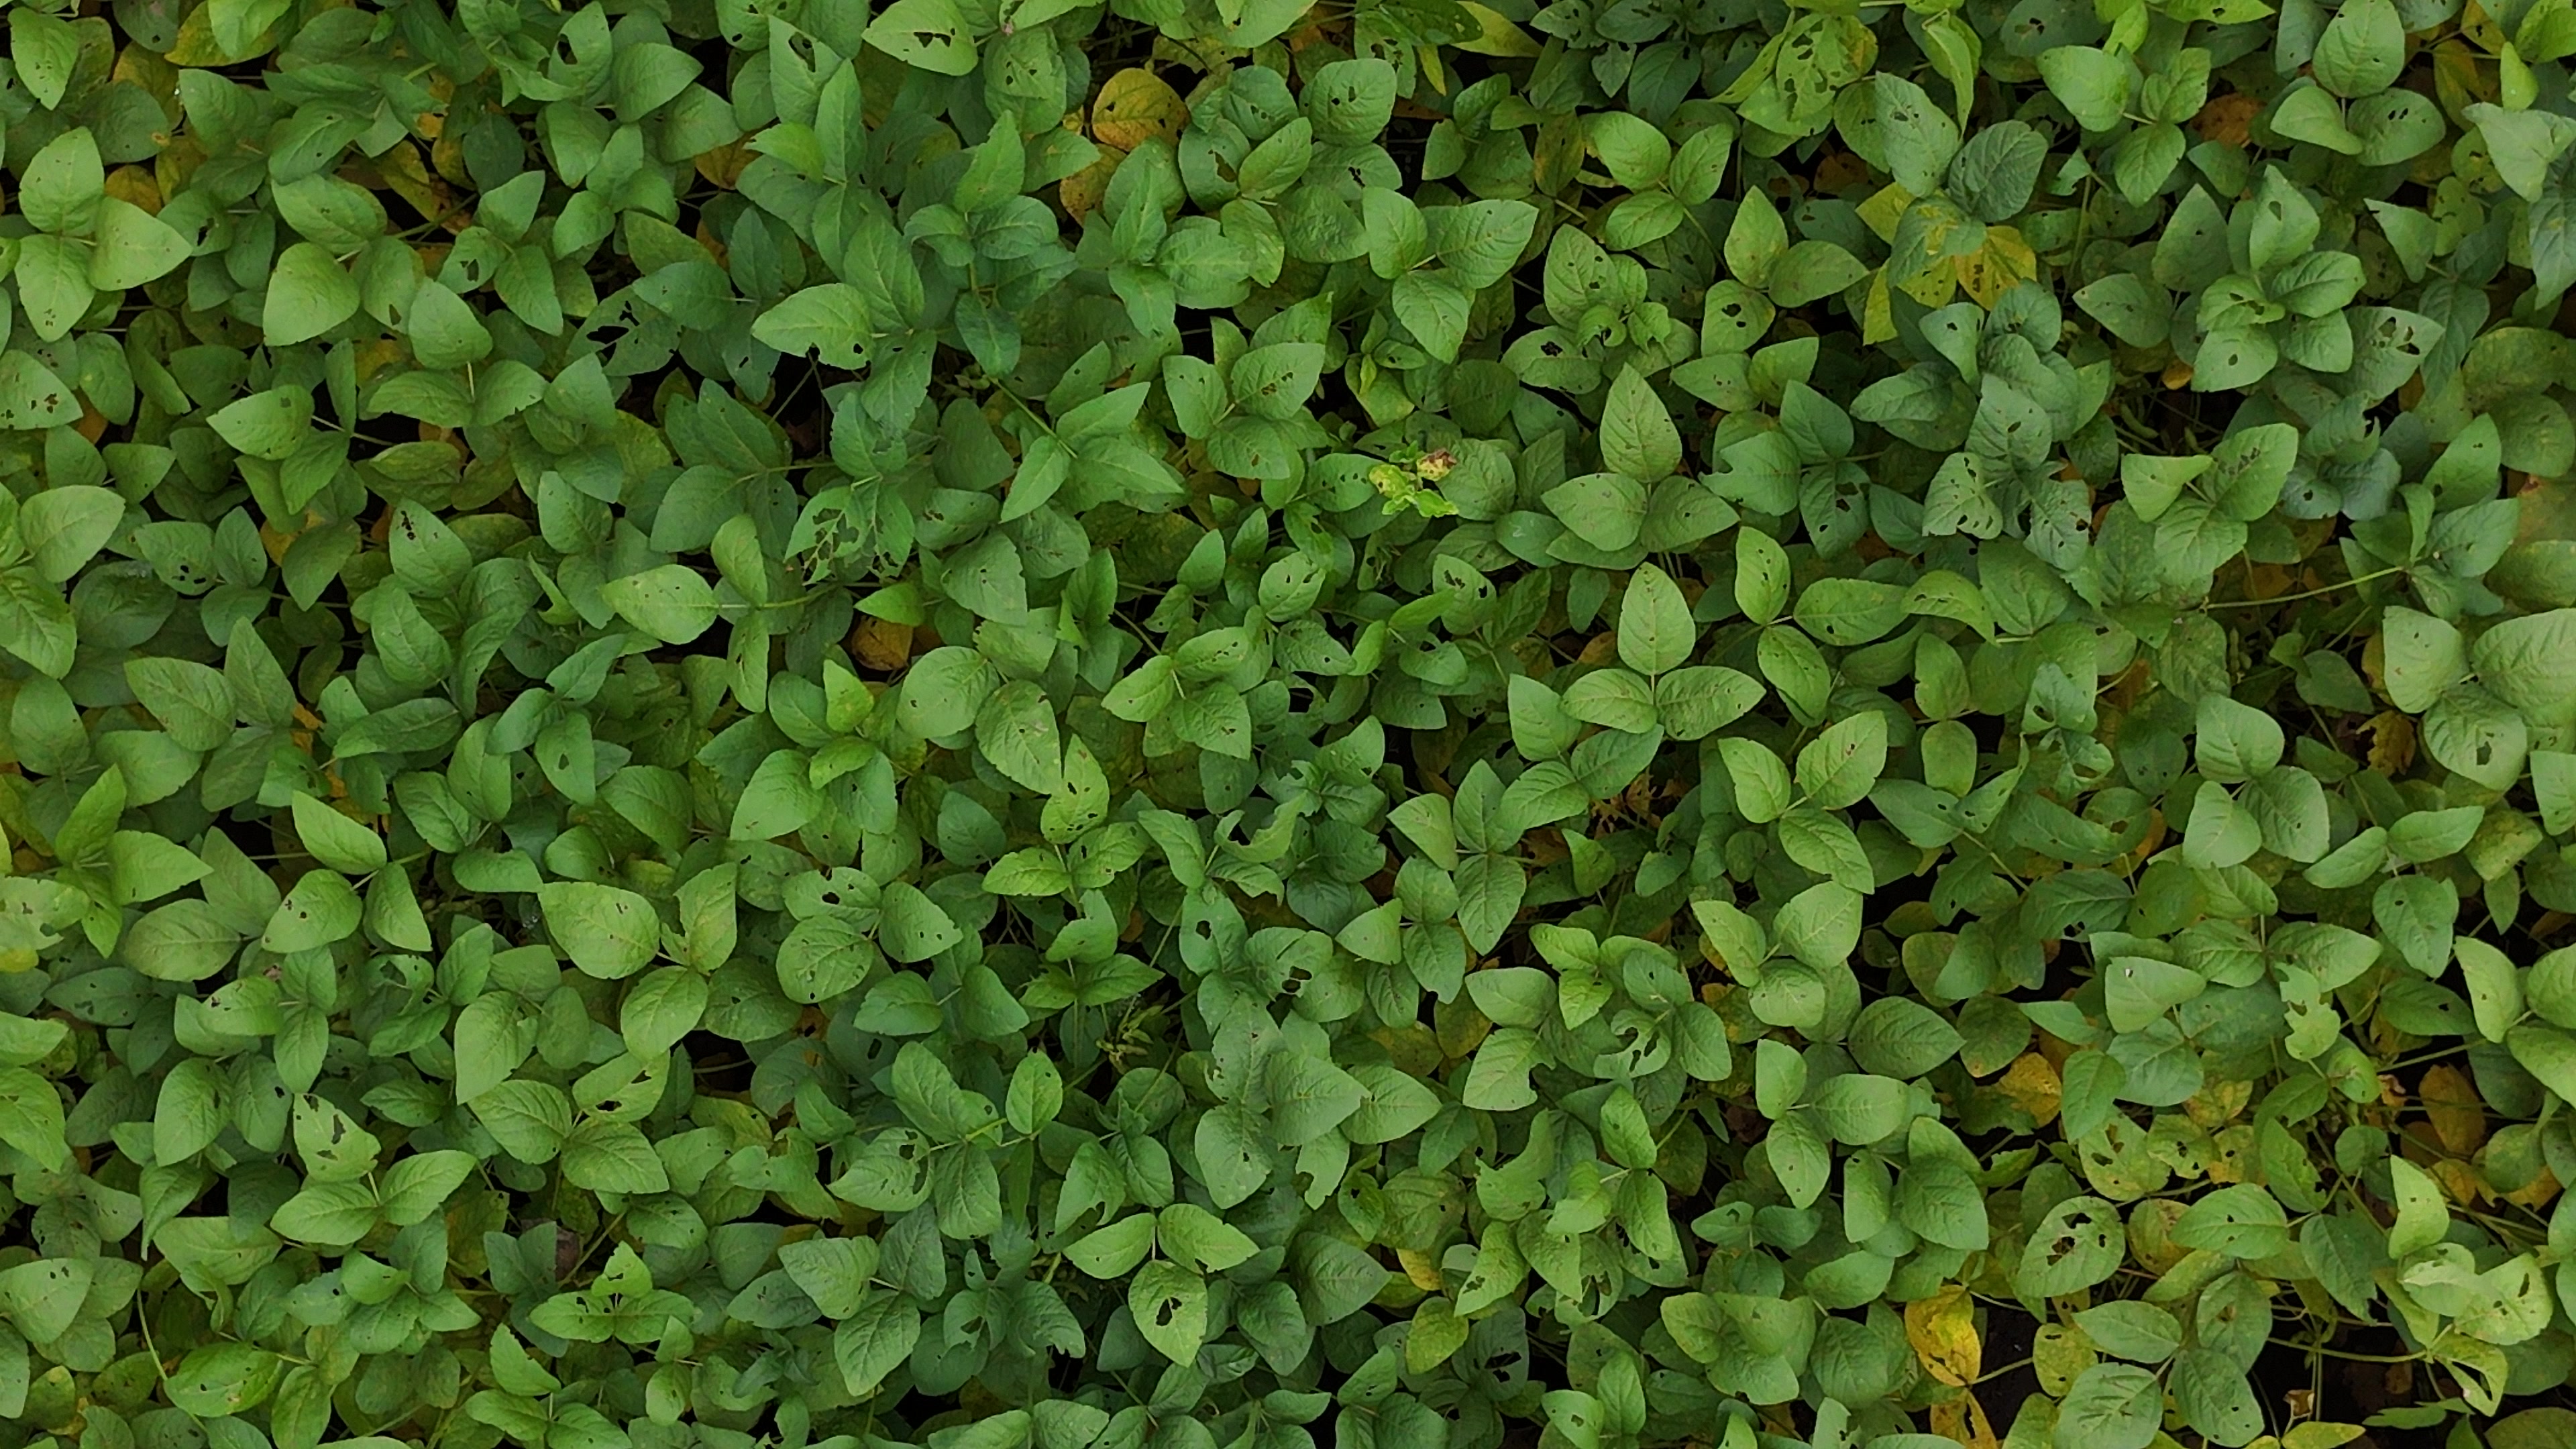
Label: Mosaic